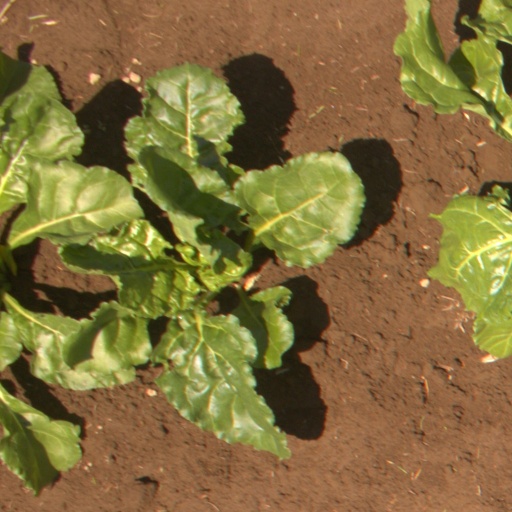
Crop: sugar beet